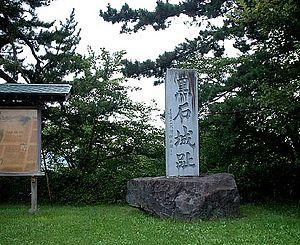
Le domaine de Kuroishi est un domaine féodal de l'époque Edo de l'histoire du Japon, situé dans la province de Mutsu, au nord-ouest de Honshū. Son territoire est valorisé à 2 000 koku autour de la ville actuelle de Kuroishi, 1 000 dans la ville actuelle d'Hiranai et 2 000 à Ōta. Le domaine est centré sur le jin'ya de Kuroishi, actuelle Kuroishi dans la préfecture d'Aomori.